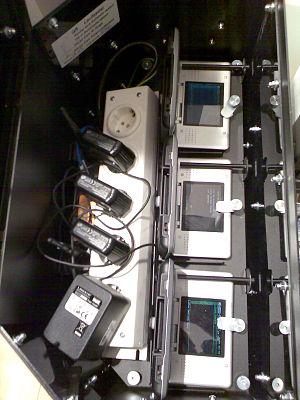
(Intérieur d'une borne Download Station DS, de Nintendo of Europe, prise le 15 Juin 2007 par **** dans une boutique (la boutique ne souhaite pas être nommée)
La Nintendo DS, est une console portable créée par Nintendo, sortie fin 2004 au Japon et en Amérique du Nord et en 2005 en Europe.